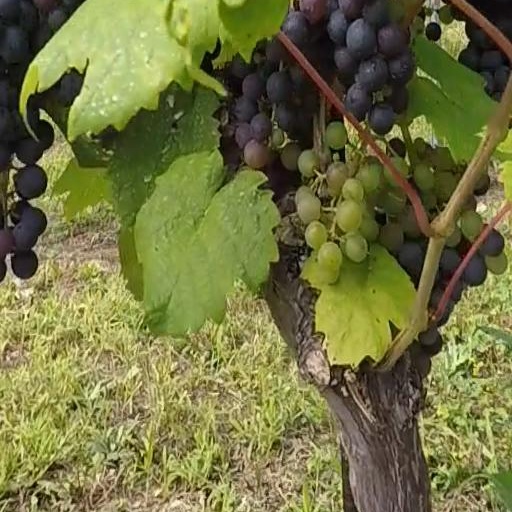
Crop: grape